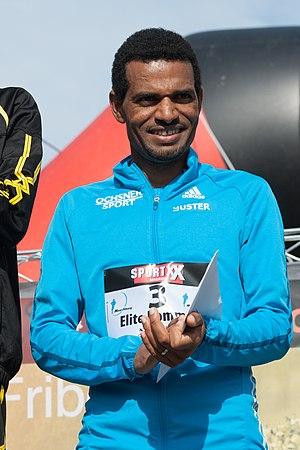
Morat Fribourg 2014 - Abraham Tadesse (podium)